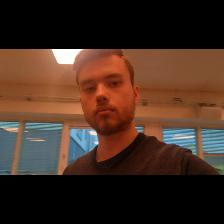
Label: Human